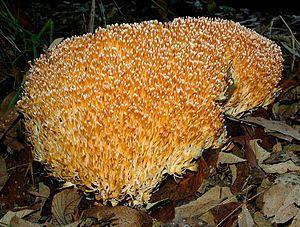
La famille des Aphelariaceae est une famille de champignons clavaroïdes de l'ordre des Cantharellales, originaire des régions tropicales et sub-tropicales : Nouvelle-Zélande, Cameroun et Pakistan.
Aphelaria est un genre de champignons de la famille des Aphelariaceae. Il présente une vingtaine d'espèces. Fort ressemblant aux Clavaires, elles étaient autrefois classées dans le genre Clavaria.
L'ordre des Cantharellales est un ordre de champignons basidiomycètes. Dans cet ordre que l'on rencontre en Europe et en Amérique du Nord se trouvent les chanterelles, les pieds de moutons et les clavaires. Si au départ Linné y classait les champignons infundibuliformes ou cornucopiés, les études récentes montrent que de nombreux autres morphologies résupinées ou clavées, sont phylogénétiquement proches des chanterelles.
Aphelaria complanata R.H. Petersen 1969, est une espèce de champignons du genre Aphelaria découvert en Sud-Australie.